Semi-automatic rifle

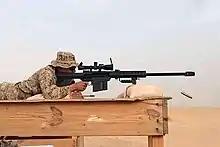
U.S. Marine with a Barrett M82

Gradually, military doctrine increasingly prioritised the volume of fire over individual marksmanship. During World War II, American ground forces fired approximately 25,000 rounds for each enemy killed. This number rose to 50,000 rounds in the Korean War, and rose again, to 200,000, during the Vietnam War. The first fully-automatic rifle to see widespread usage was the German STG-44, which was reportedly well-liked by troops, as the 30-round select-fire rifle gave them much more flexibility than the bolt-action Karabiner 98k.